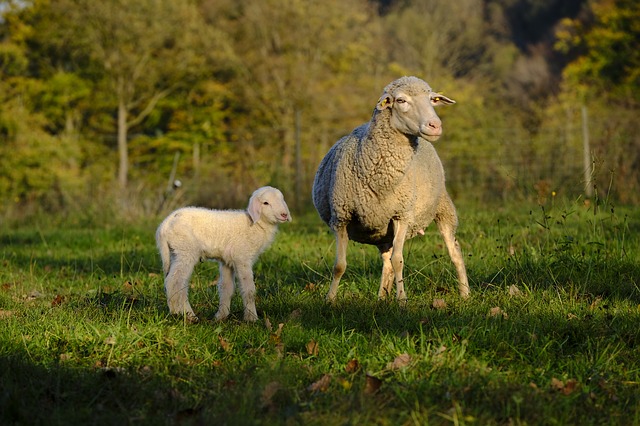
Label: pecora